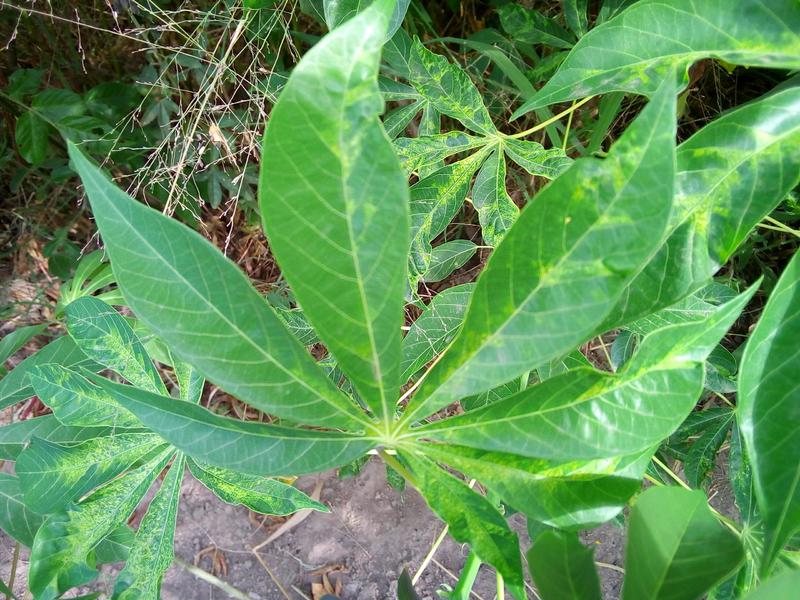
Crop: cassava
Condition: mosaic_disease